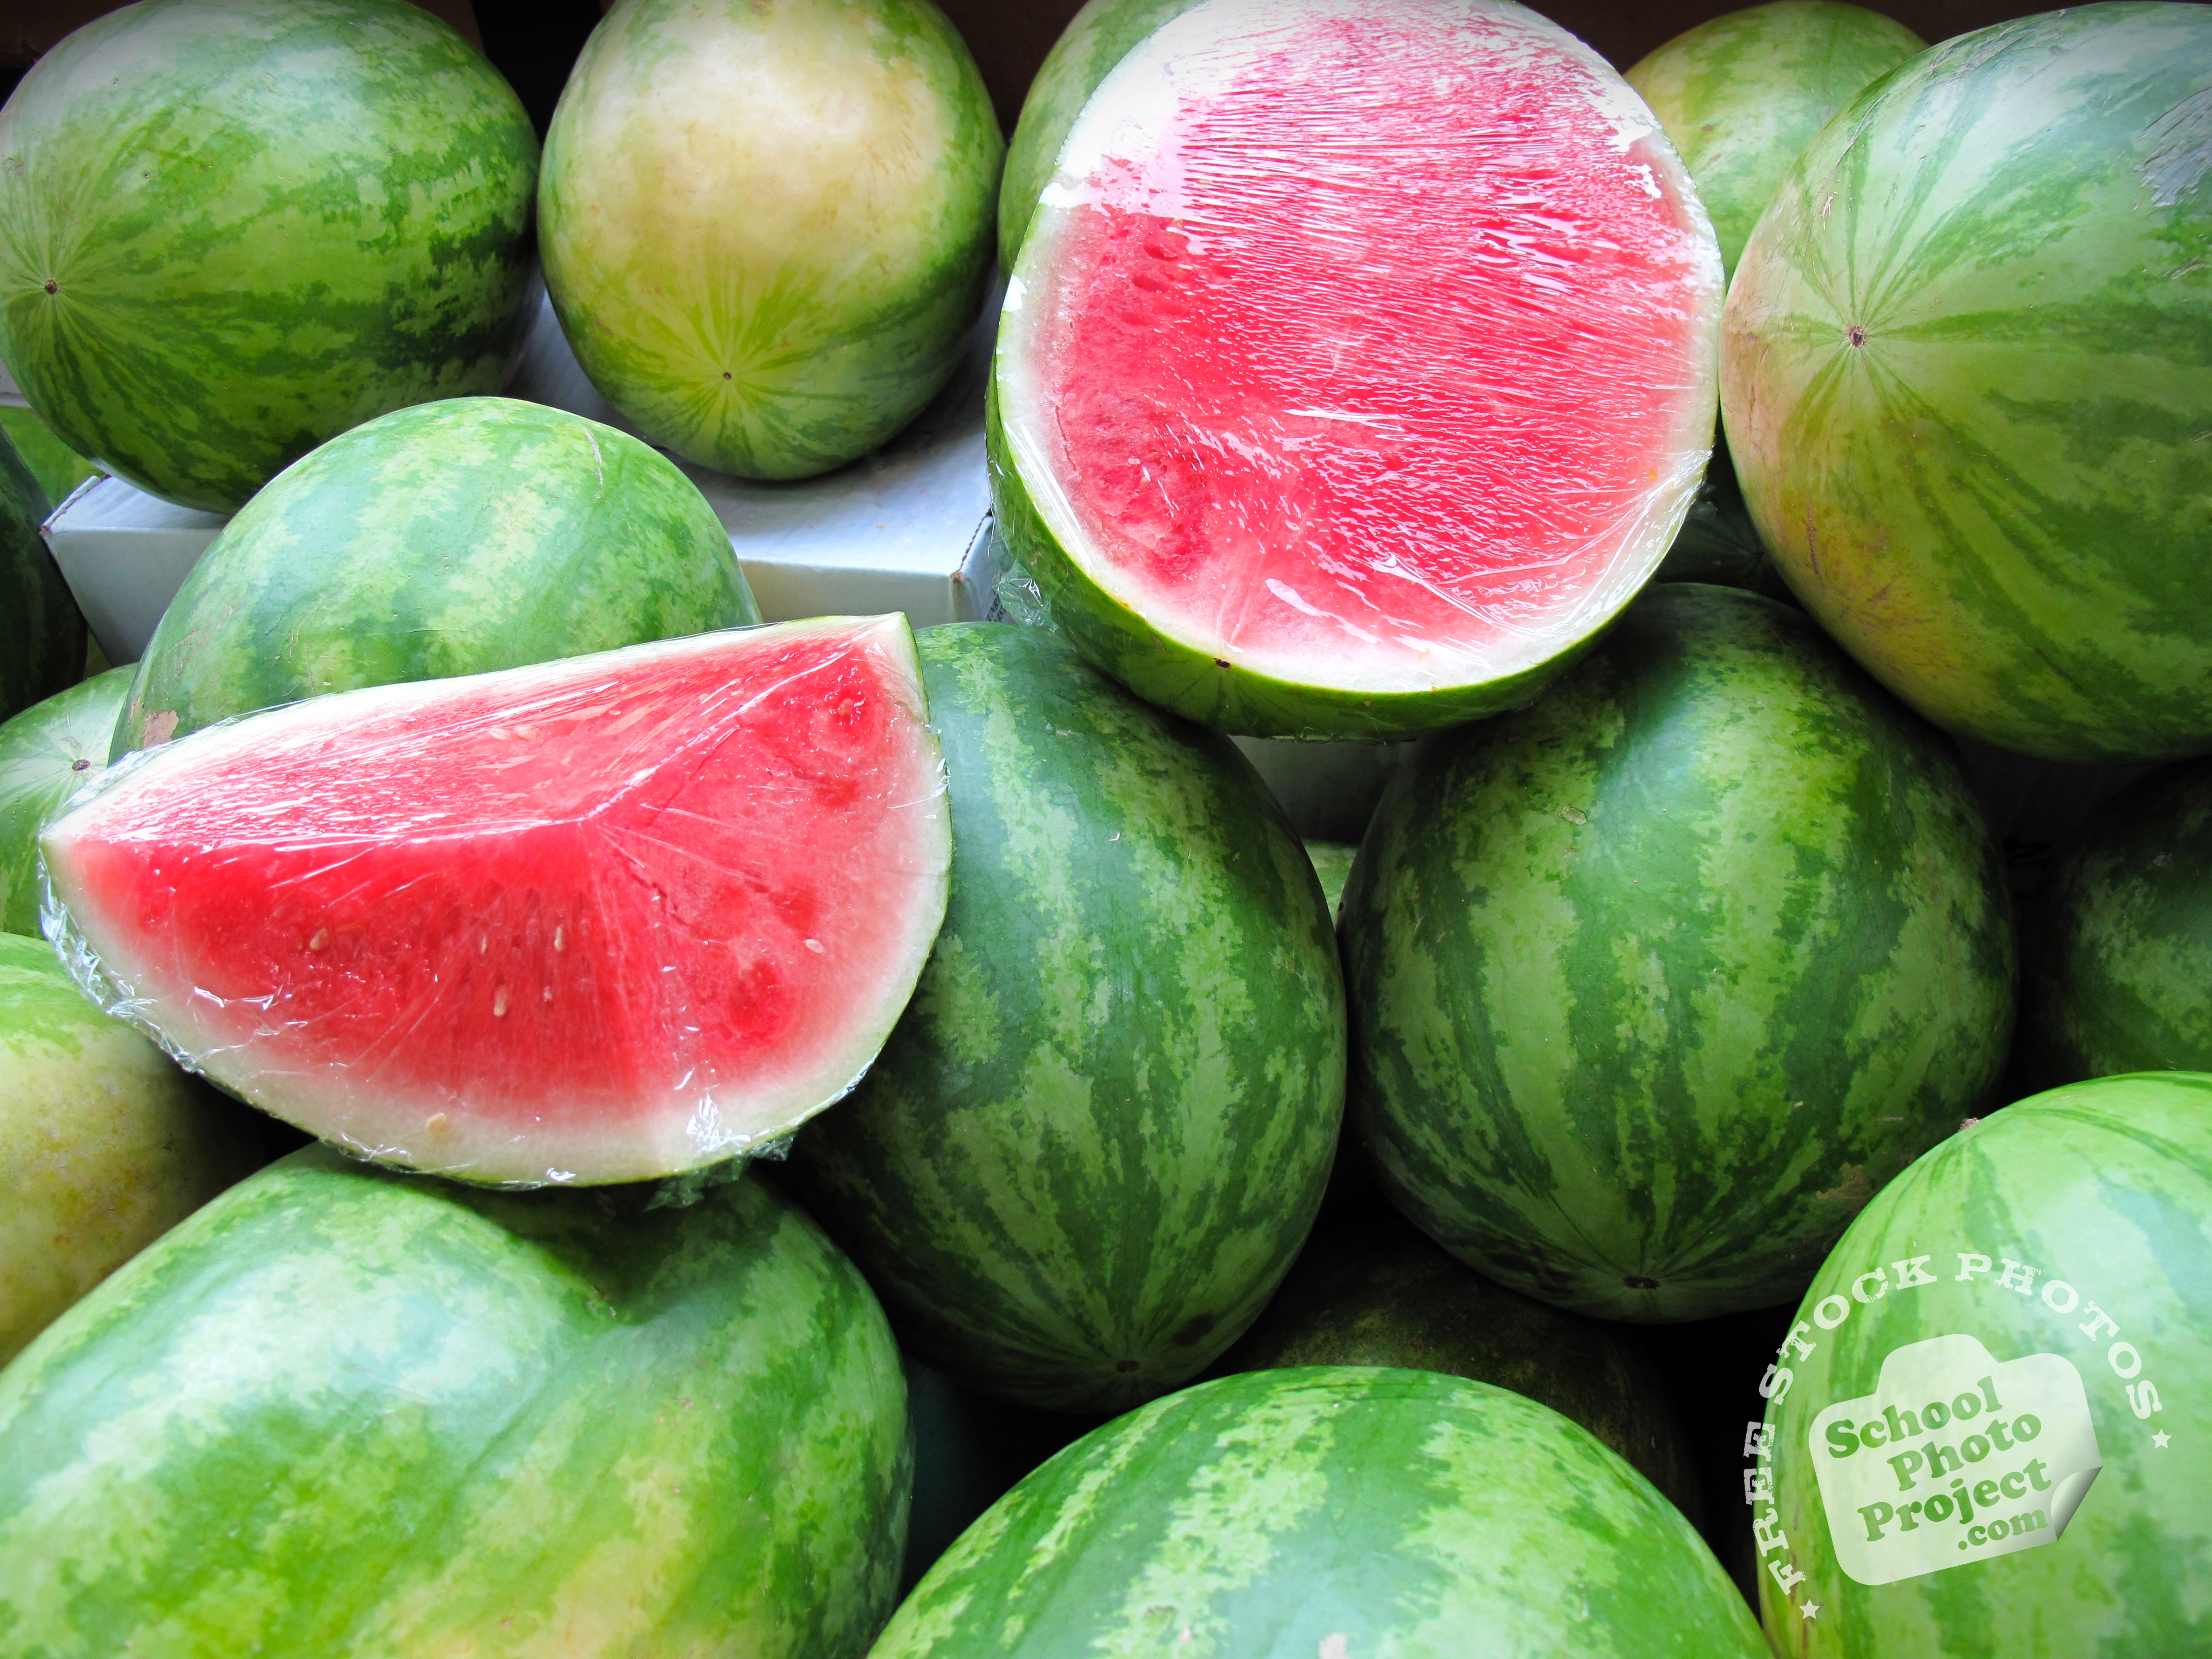
Label: Watermelon